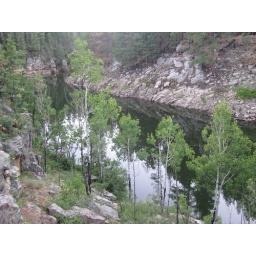
The water is like a mirror in the evening.